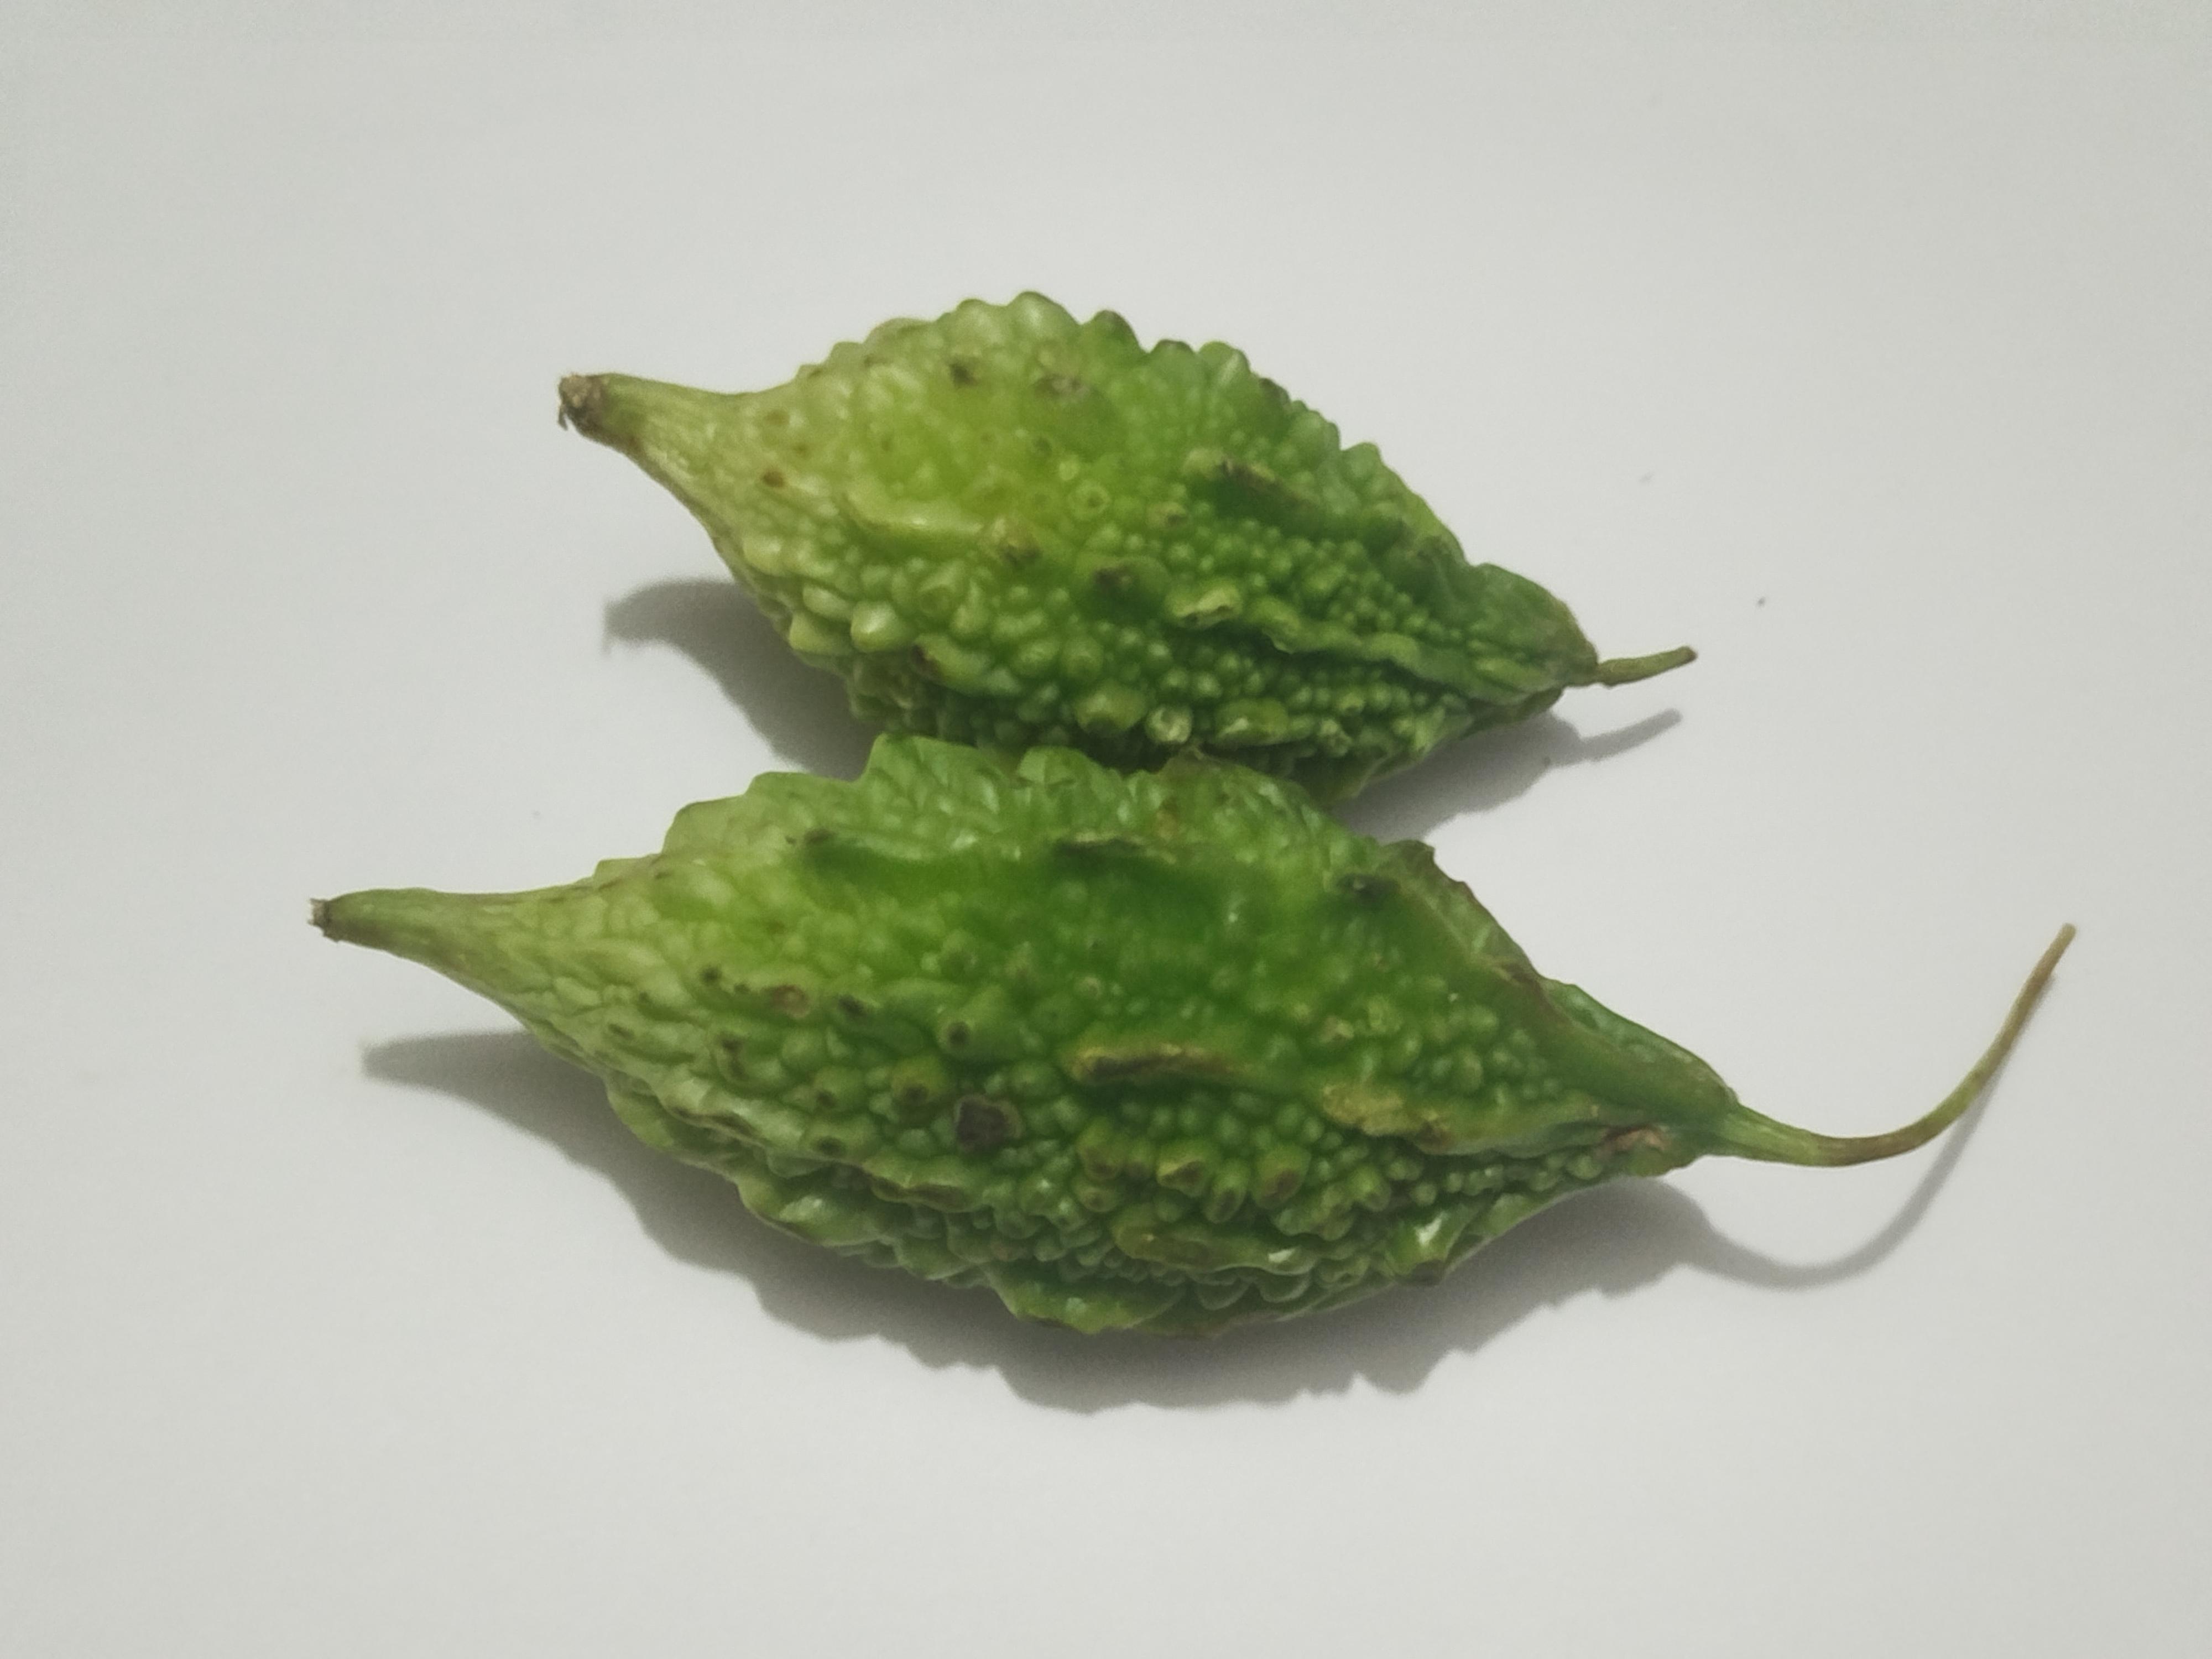
Label: Bitter melon